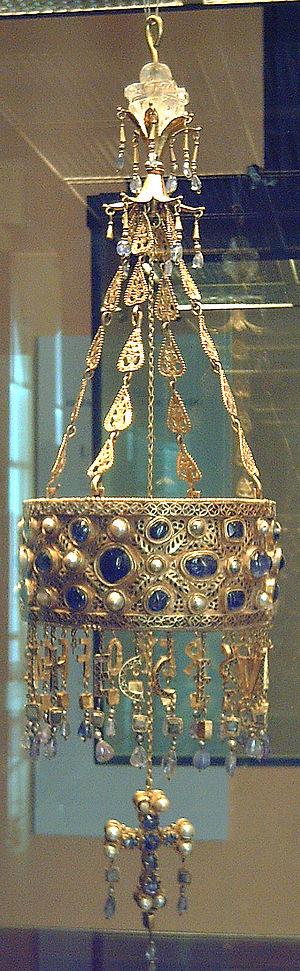
Le royaume wisigoth est un royaume germanique du haut Moyen Âge issu des grandes invasions et ayant existé de 418 à 720.
Partie de l'ancien Royaume wisigoth de Toulouse, le marquisat appelé Gothie, installé par les Francs après 759, occupait au moins le territoire correspondant actuellement aux départements de l’Aude, de l’Hérault et du Gard.
Le Trésor de Guarrazar est une découverte archéologique du milieu du XIXᵉ siècle composée originellement de vingt-six couronnes votives et croix en or qui avaient été offertes à l'Église catholique par les rois wisigoths au VIIᵉ siècle en Espagne, soit comme témoignage de leur foi, soit à la suite d'un vœu, soit en remerciement pour un événement heureux.
L'Espagne, en forme longue le royaume d'Espagne, est un pays d'Europe du Sud — et, selon les définitions, d'Europe de l'Ouest — qui occupe la plus grande partie de la péninsule Ibérique. En 2019, il s'agissait du vingt-huitième pays le plus peuplé du monde, avec 47 millions d'habitants.
Réceswinthe est roi wisigoth d'Hispanie et de Septimanie de 653 à 672.